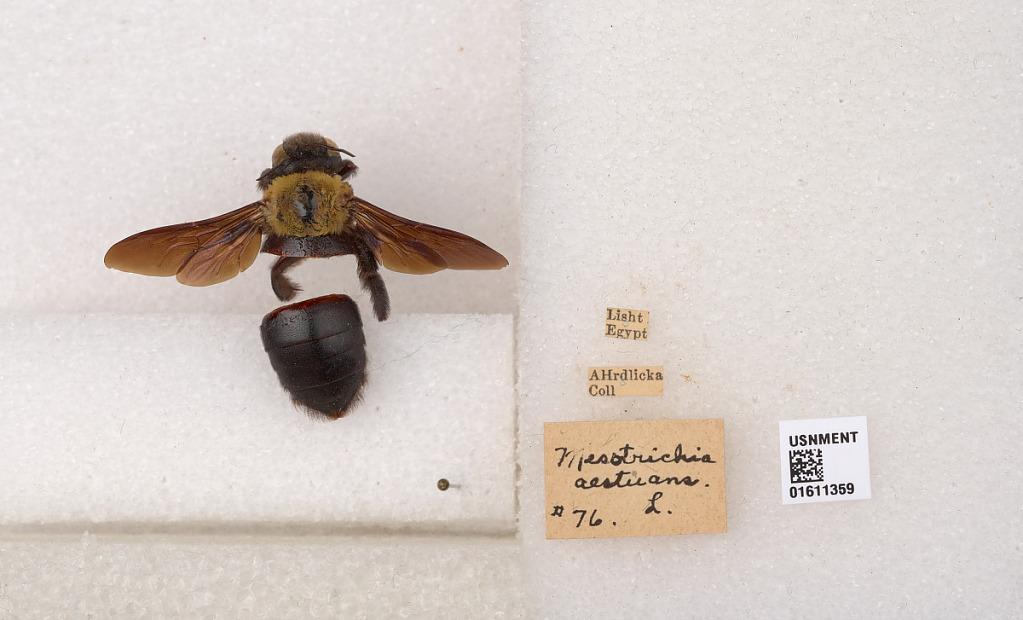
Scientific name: Xylocopa (Koptortosoma) aestuans (Linnaeus)
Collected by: R. Carvalho
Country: Egypt
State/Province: Giza
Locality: Lisht (Al Lisht)